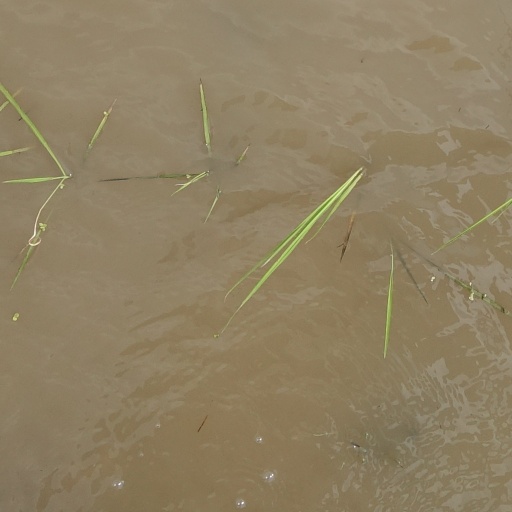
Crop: rice